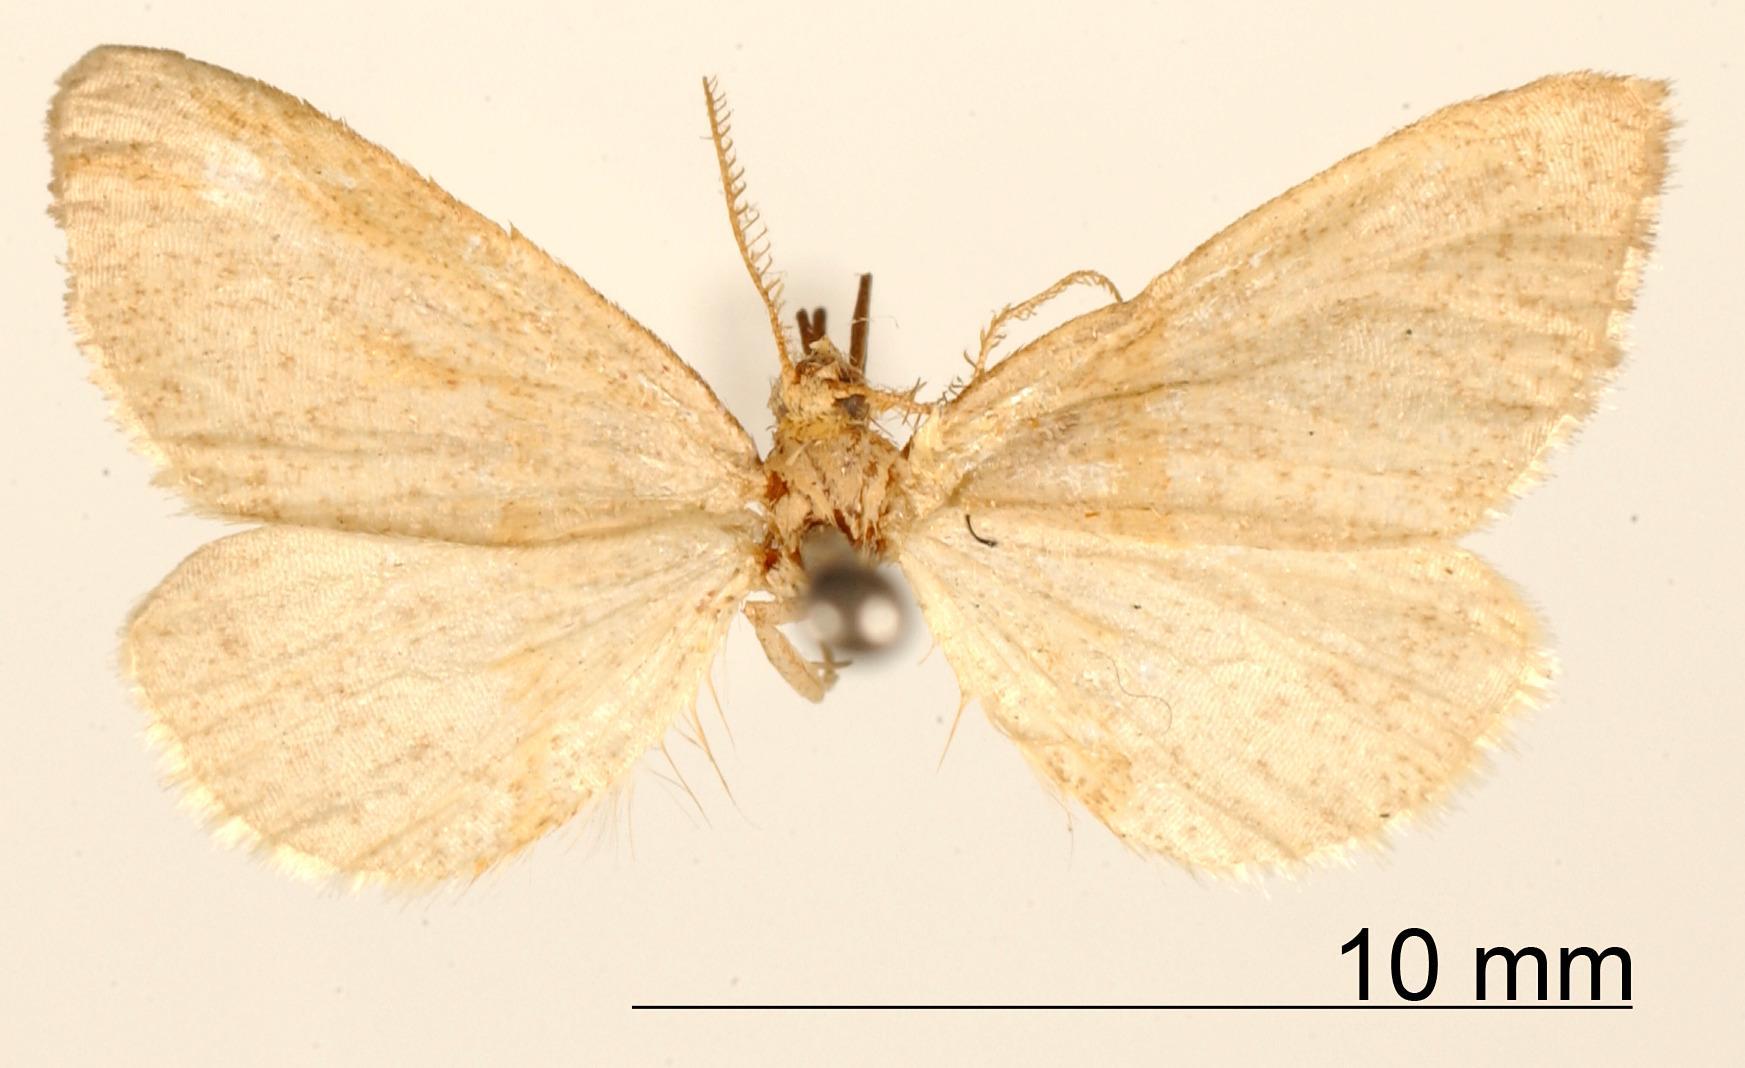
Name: Neotaxia plana
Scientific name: Neotaxia plana Dognin, 1904
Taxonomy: Animalia, Arthropoda, Insecta, Lepidoptera, Geometridae, Ennominae
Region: [Not Stated]
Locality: [Not Stated], [Not stated], Tucuman, Argentina